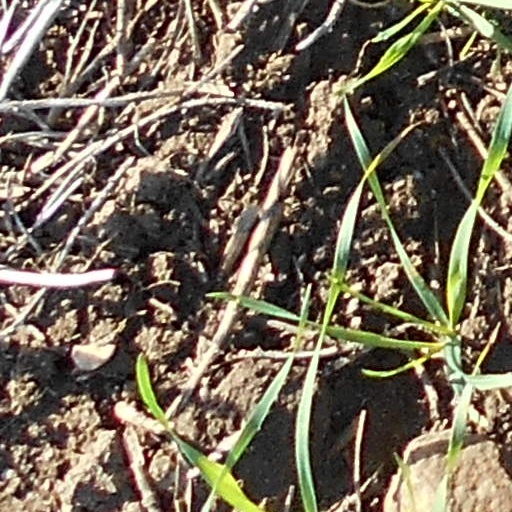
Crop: wheat